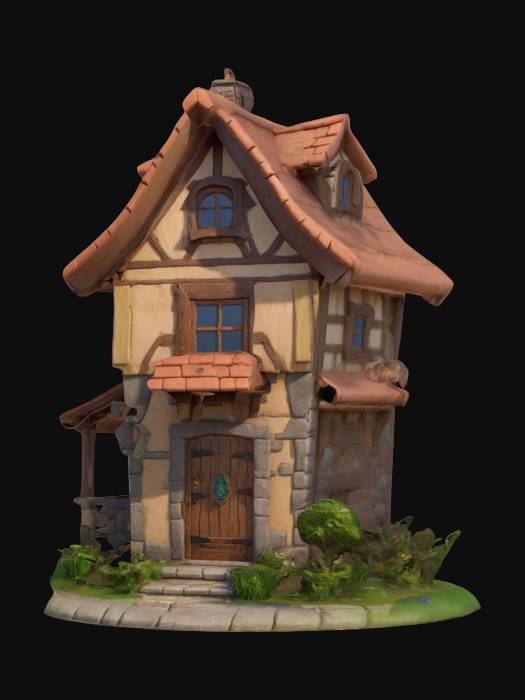
미적 점수 (1~10점): 9